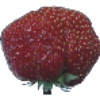
Label: strawberry_wedge